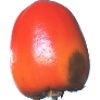
Label: kaki